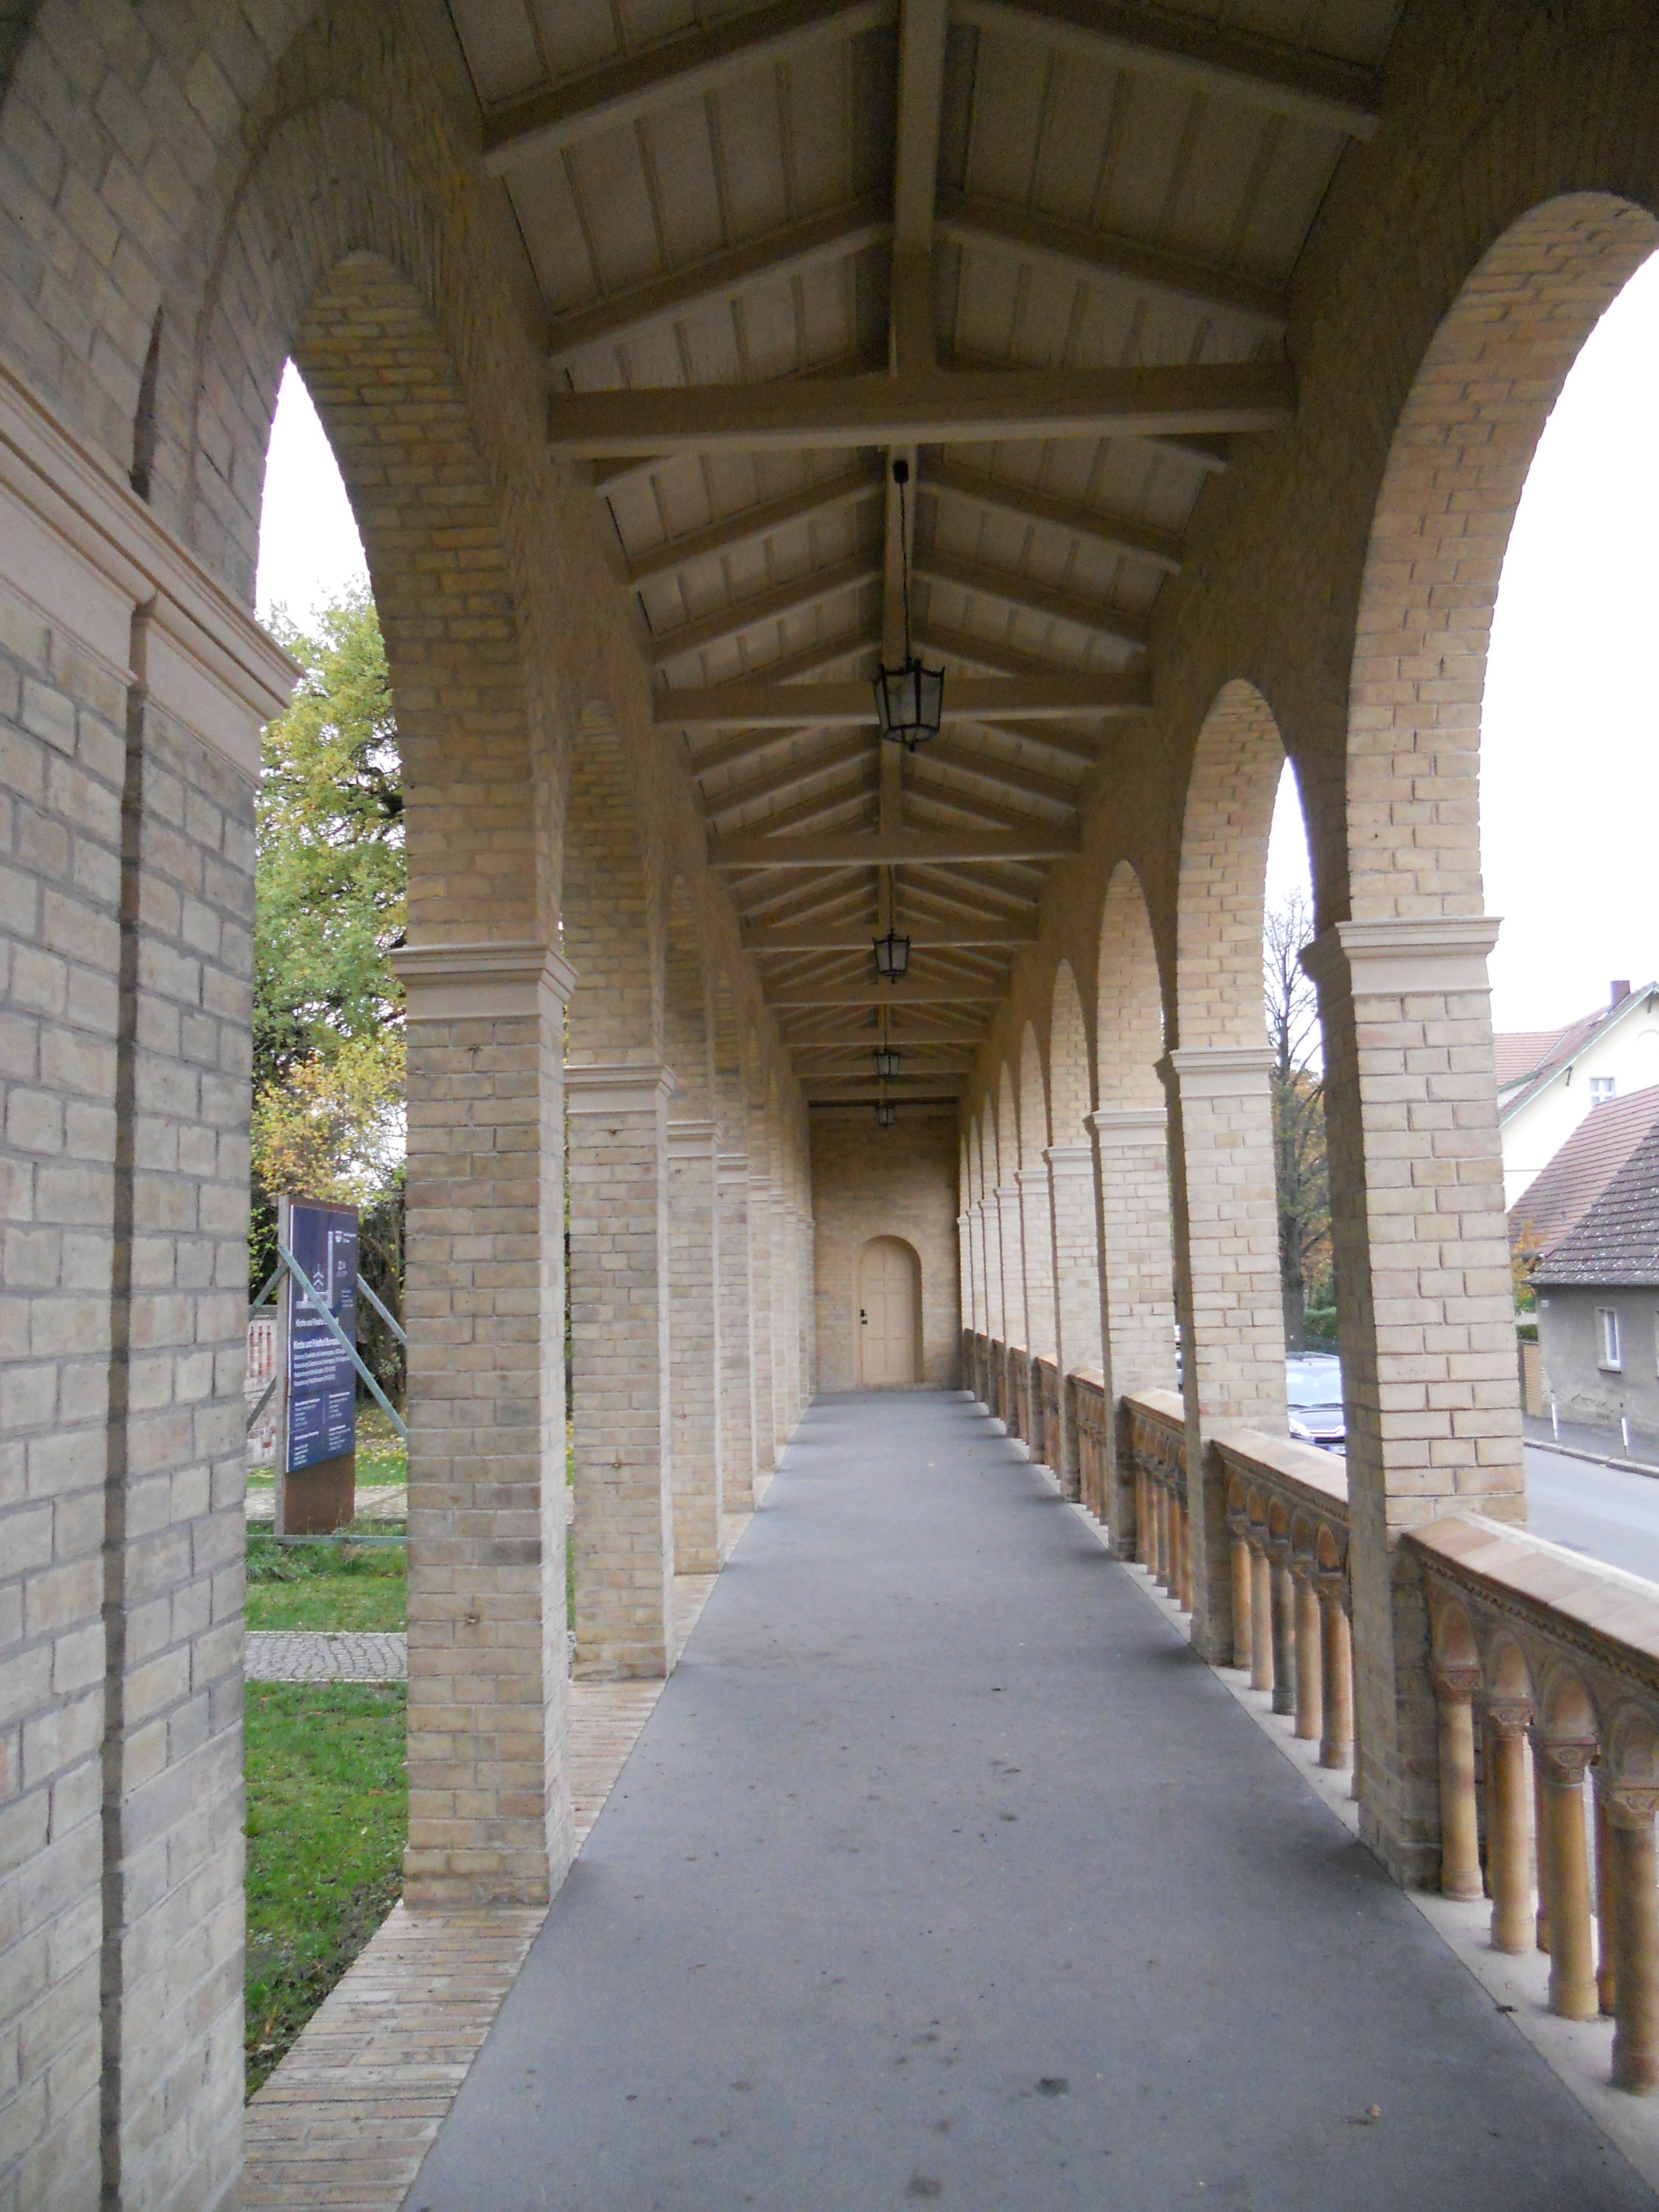
architecture, bridge, building, arch, column, place of worship, aisle, monastery, arcade, potsdam, bornstedter church